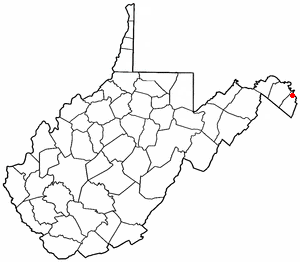
La ville américaine de Shepherdstown est située dans le comté de Jefferson, dans l’État de Virginie-Occidentale. Lors du recensement de 2010, sa population s’élevait à 1 734 habitants.